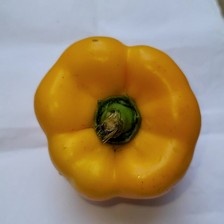
Label: capsicum